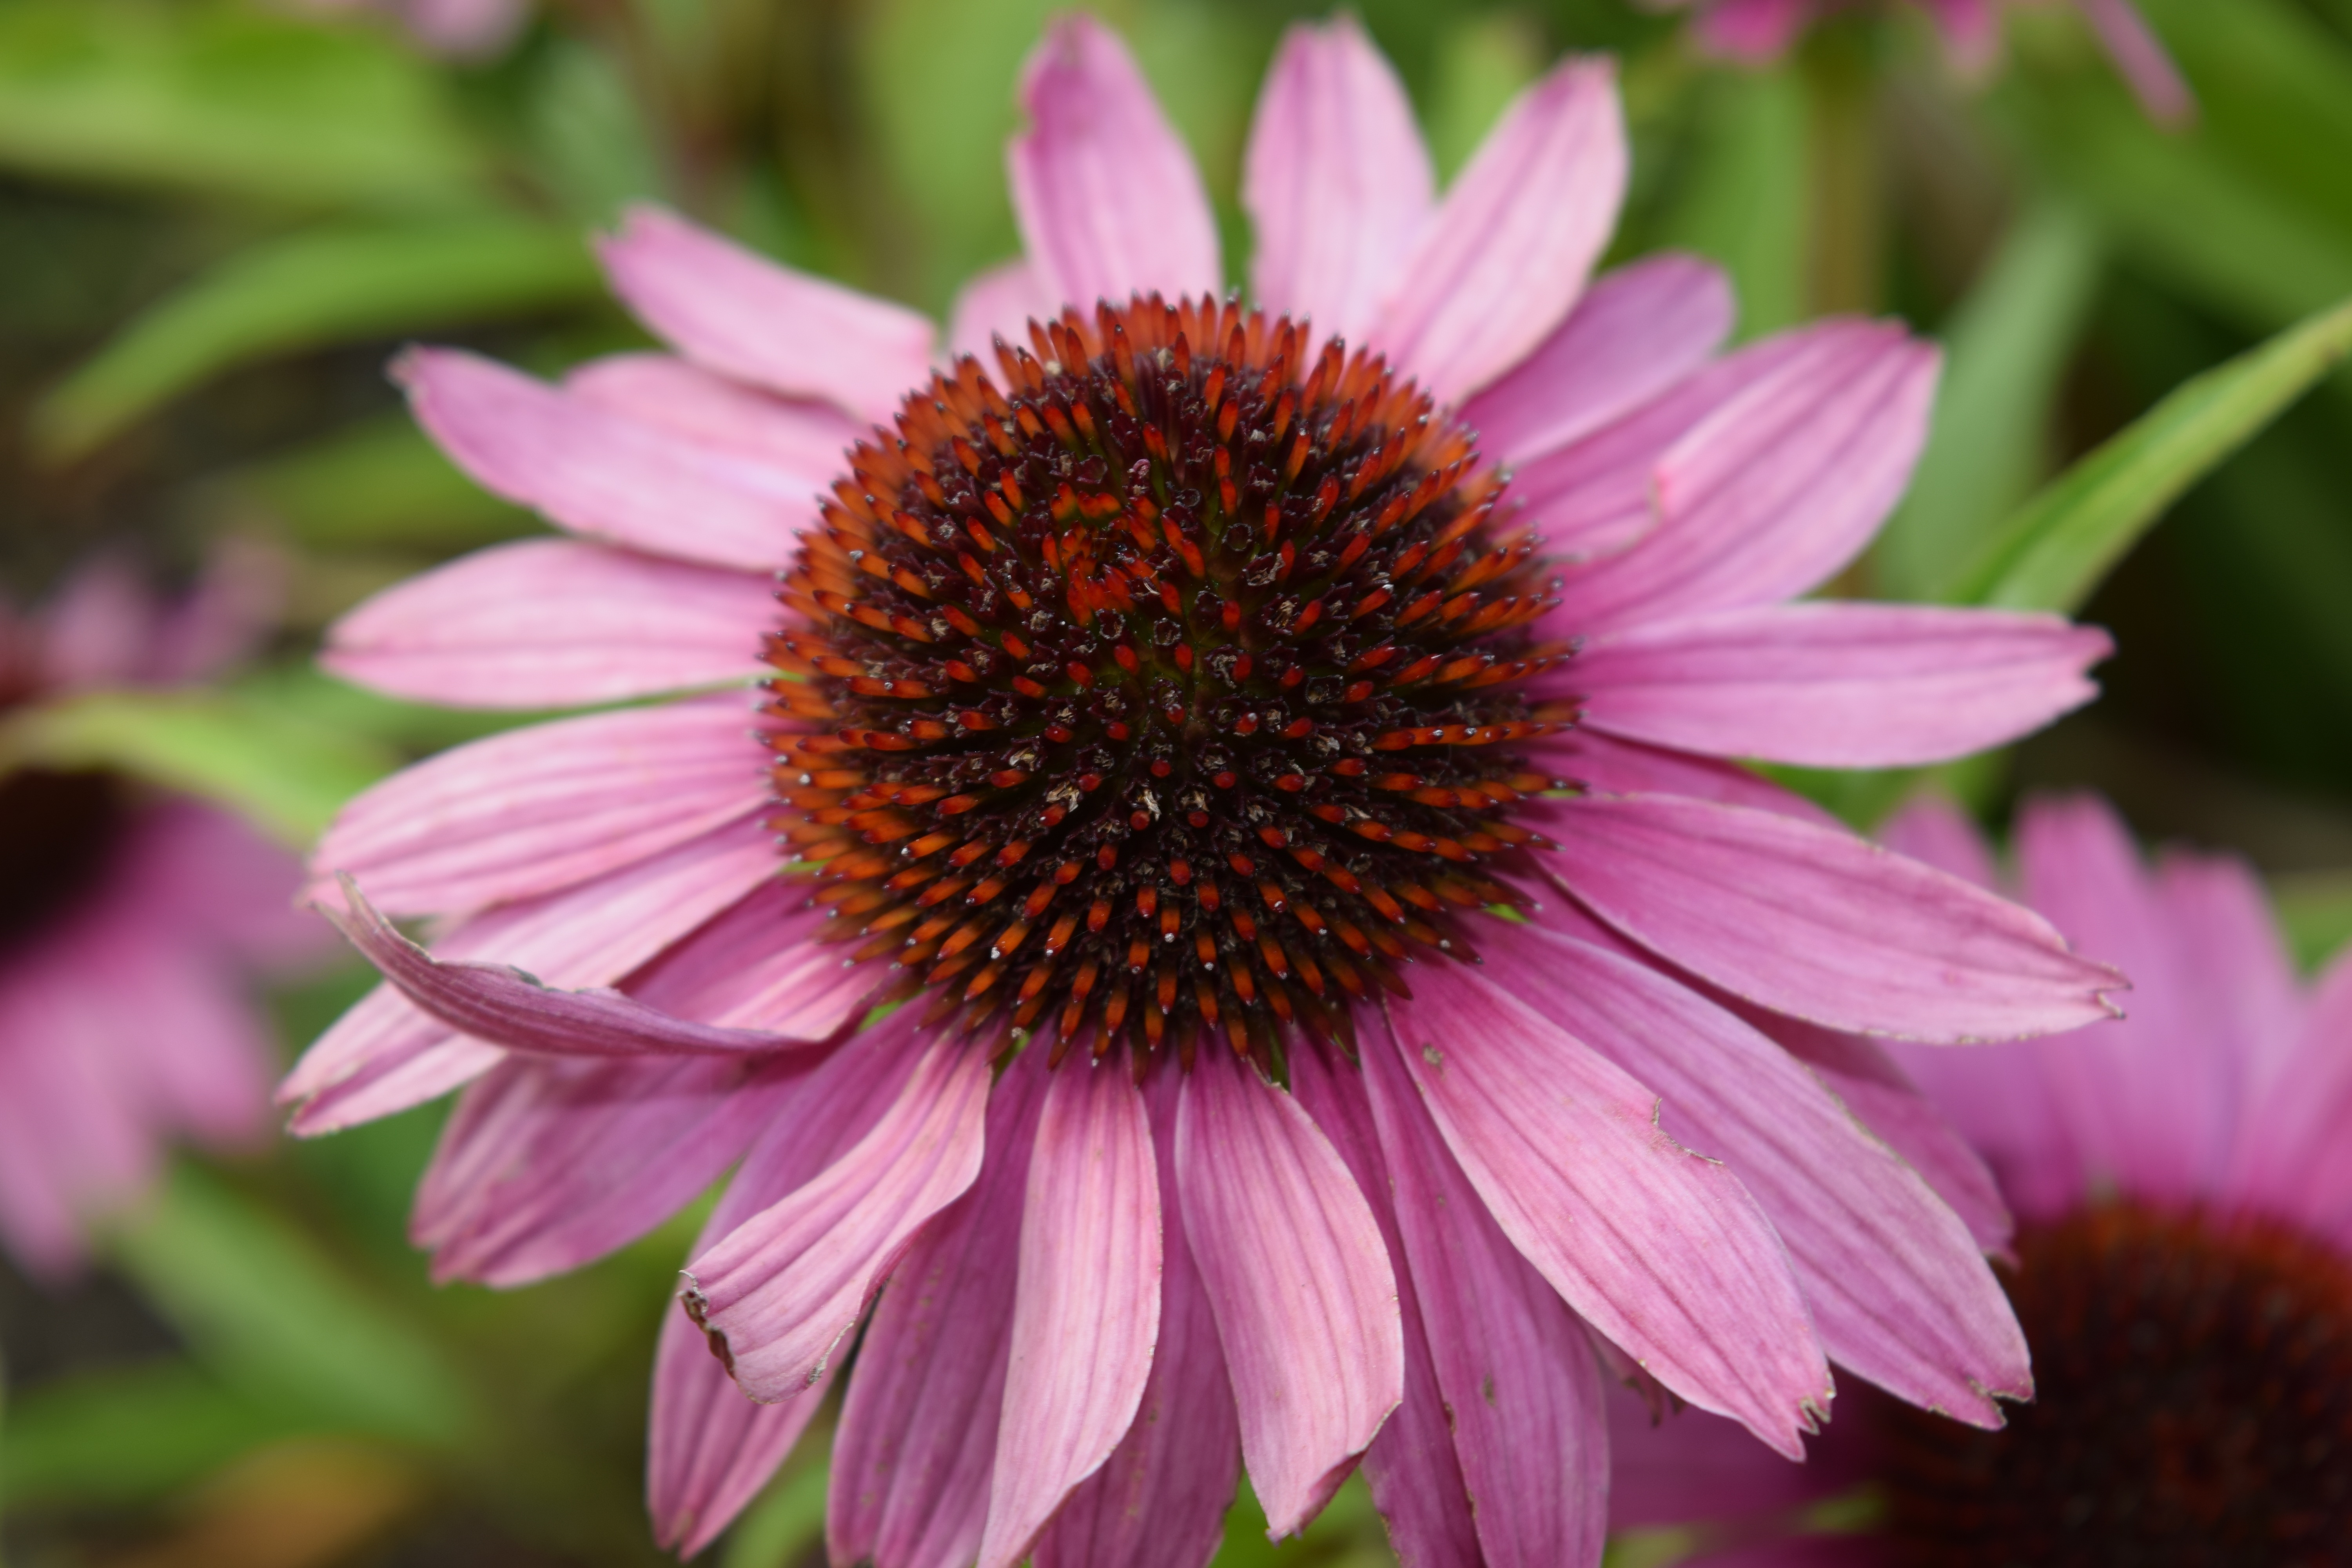
plant, flower, petal, daisy, flora, coneflower, macro photography, flowering plant, daisy family, annual plant, land plant